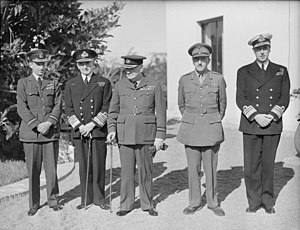
Casablanca-konferencen
Den engelske delegation på Casablance-konferencen (fra venstre mod højre): Air Chief Marshal Sir Charles Portal, Admiral Sir Dudley Pound, Winston Churchill, General Sir Alan Brooke og Lord Louis Mountbatten.
Casablanca-konferencen blev holdt på Anfa Hotel i Casablanca i Marokko fra 14. til 24. januar 1943. Formålet var at planlægge de allieredes strategi for Europa under 2. verdenskrig. Deltagerne i konferencen var USA's præsident Franklin D. Roosevelt, Storbritanniens premierminister Winston Churchill og de franske styrkers leder Charles de Gaulle.